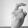
ASL letter: X